Black-naped tern

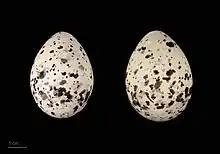
"Sterna sumatrana" eggs, MHNT

The Black-naped tern is named from the black band beginning at the eyes connecting behind the head and descending the back of the neck. The rest of their plumage is white, with pale silvery-grey wings and mantle, apart from the outermost primary feather which has a narrow black outer web. The tail is white, and deeply forked, extending (like the related roseate and white-fronted terns) beyond the wingtips on perched birds. The beaks and legs are black. They have a body length of 30-35 cm and a wingspan of 66 cm. Adults weigh between 97-120 g. Hatchlings are mottled brown.